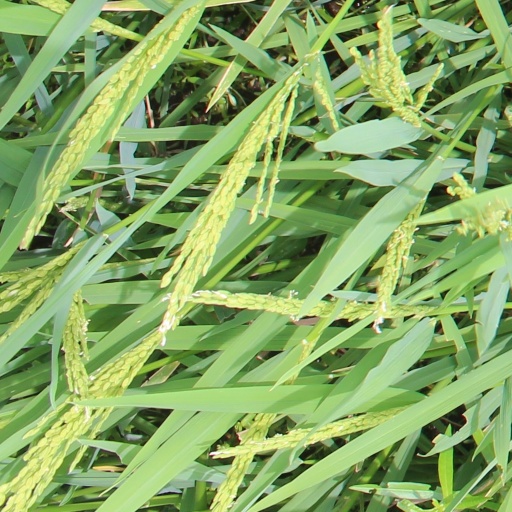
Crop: rice